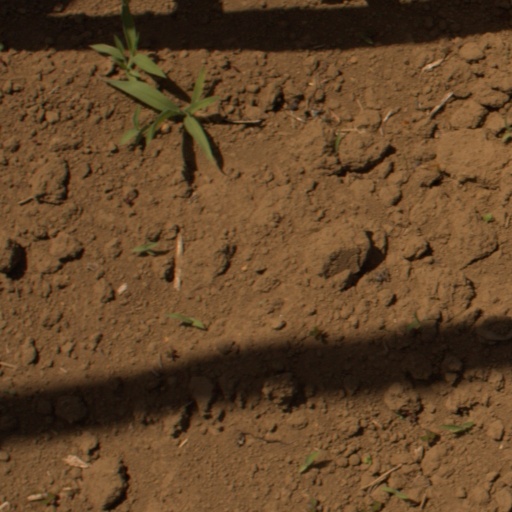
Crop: Jerusalem artichoke